Matthias Grünewald

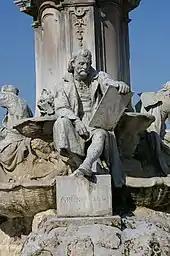
Grünewald in a 19th-century depiction on the , by Ferdinand von Miller (1824), now in front of the Würzburg Residence

Only religious works are included in his small surviving corpus, the most famous being the "Isenheim Altarpiece", completed 1515, now in the Musée d'Unterlinden, Colmar. Its nine images on twelve panels are arranged on double wings to present three views (rather than just the open and closed states of triptych altarpieces), according to the season or occasion. The first view with the outer wings closed shows a Crucifixion flanked by Saint Sebastien and Saint Anthony, with a predella showing the entombment. When the first set of wings is opened, the "Annunciation", "Angelic Concert" (sometimes interpreted as the "Birth of Ecclesia") "Mary bathing Christ", and "Resurrection" are displayed. The third view discloses a carved and gilded wood altarpiece by Nikolaus Hagenauer, flanked by the "Temptation of St. Anthony" and "Anthony's visit to Saint Paul". As well as being by far his greatest surviving work, the altarpiece contains most of his surviving painting by surface area, being 2.65 metres high and over 5 metres wide at its fullest extent.